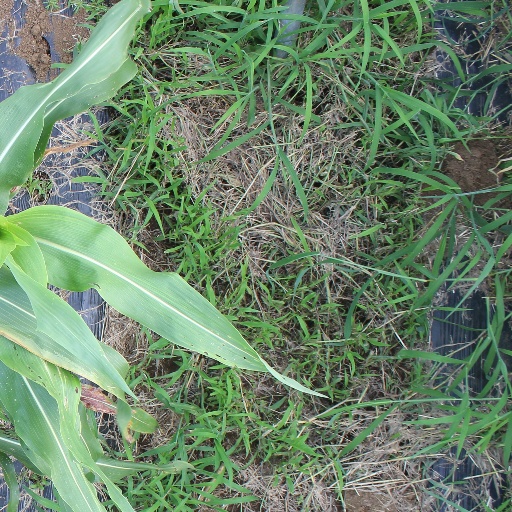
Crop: sorghum